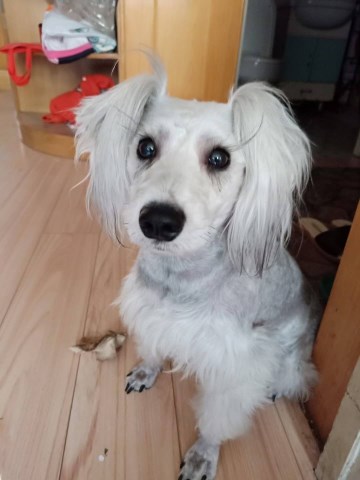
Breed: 2342-n000102-miniature_schnauzer